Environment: real
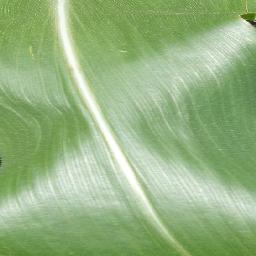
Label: healthy